WHTK (AM)

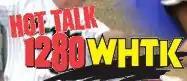
logo through 2008

In 2008, the station re-branded itself as "Sportsradio 1280". Prior to the change, WHTK had been known as "Hot Talk 1280". As of 2014, the station is now known as "FOX Sports 1280 Rochester".